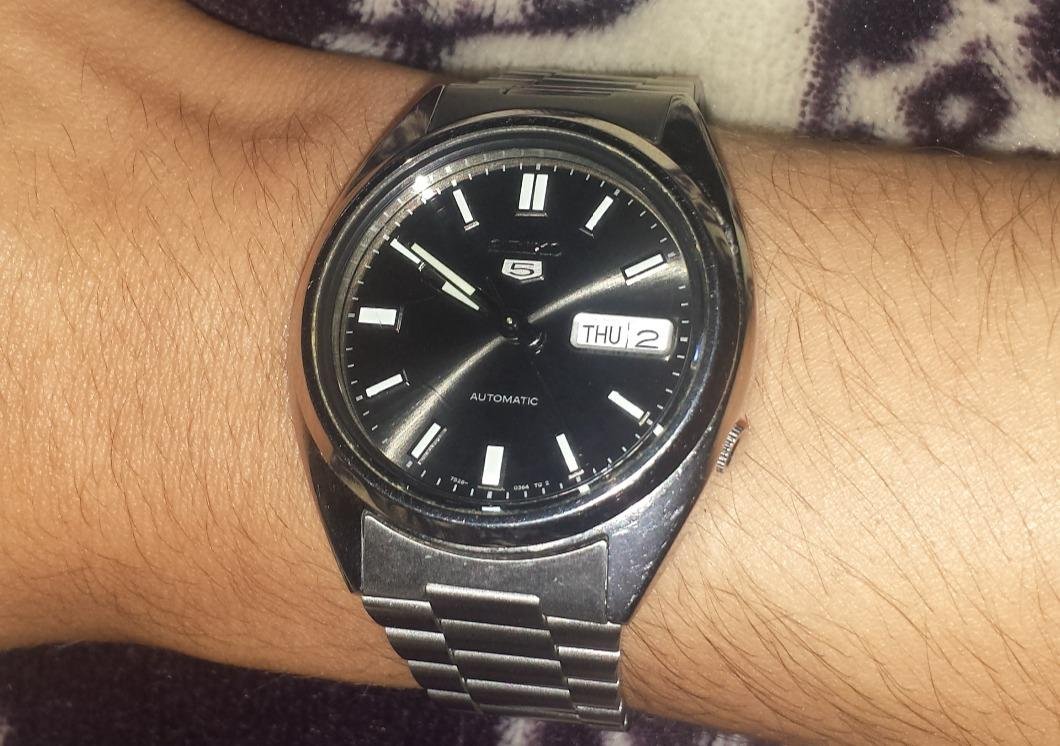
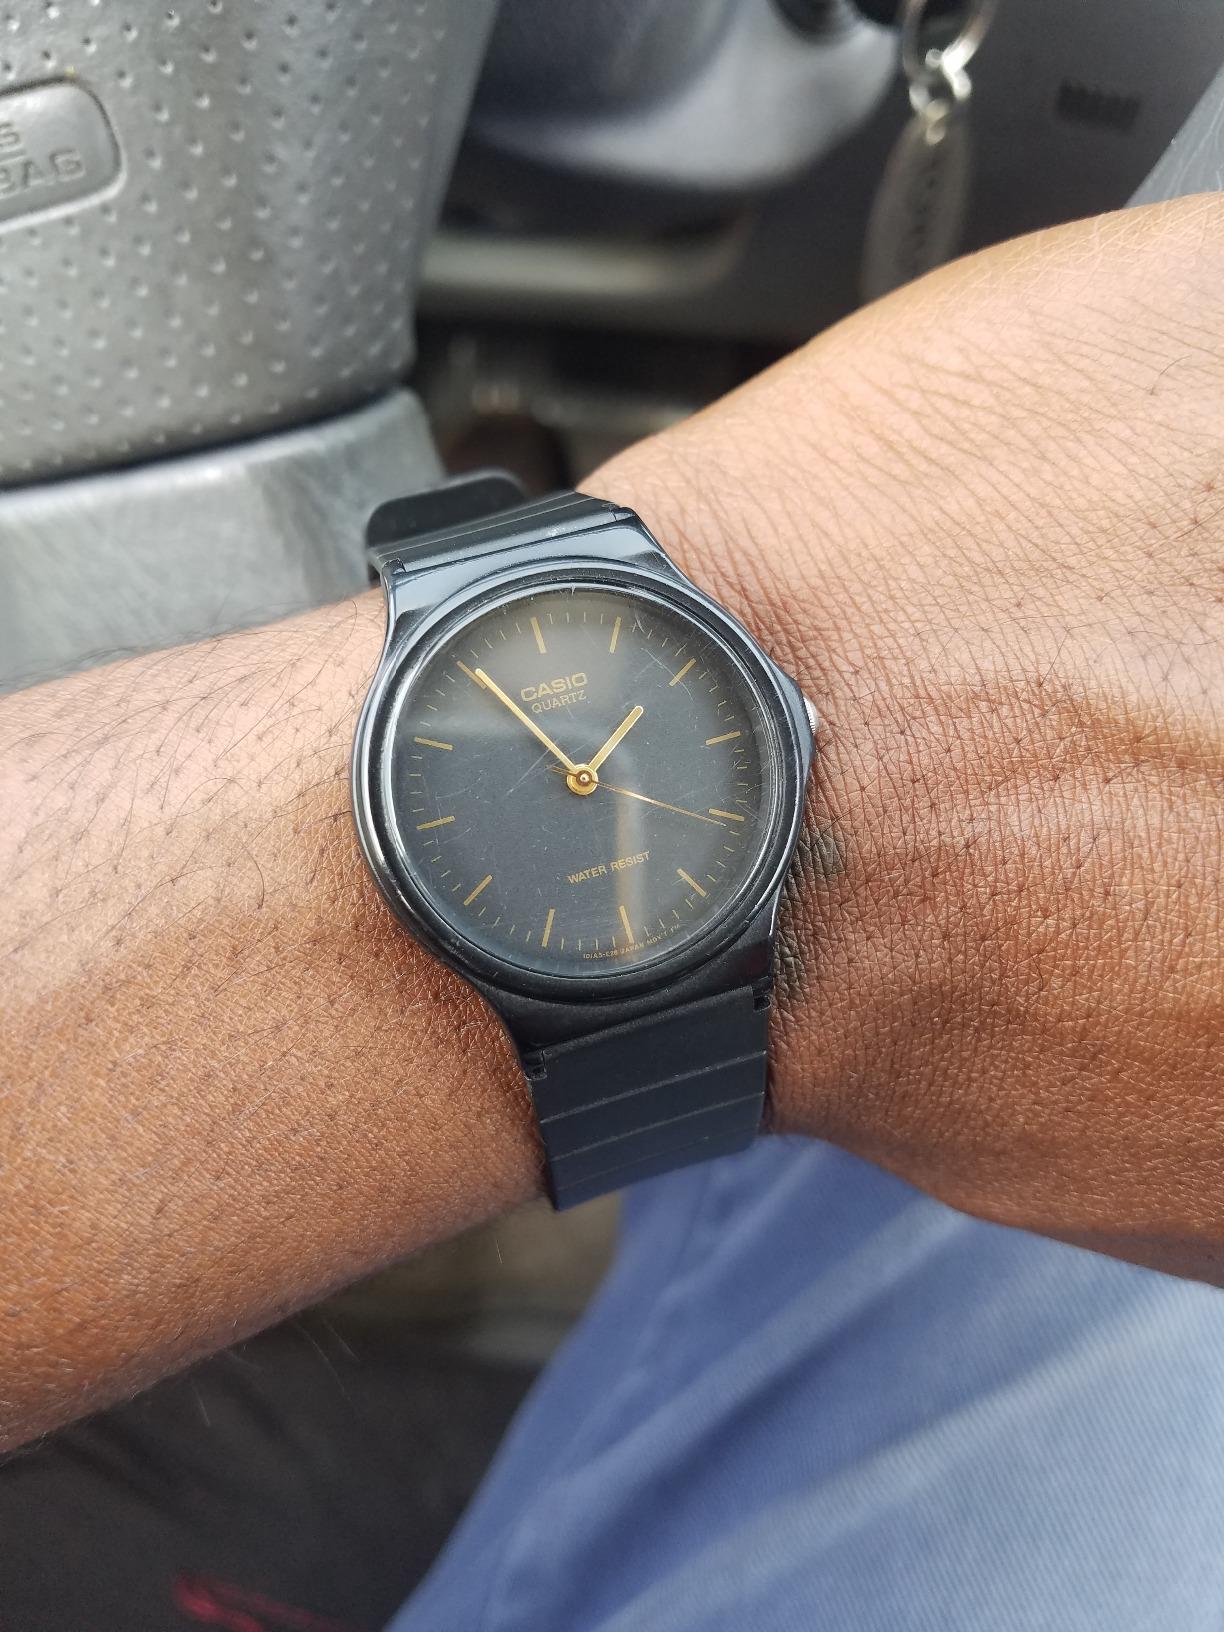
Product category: accessories_watch
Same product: no